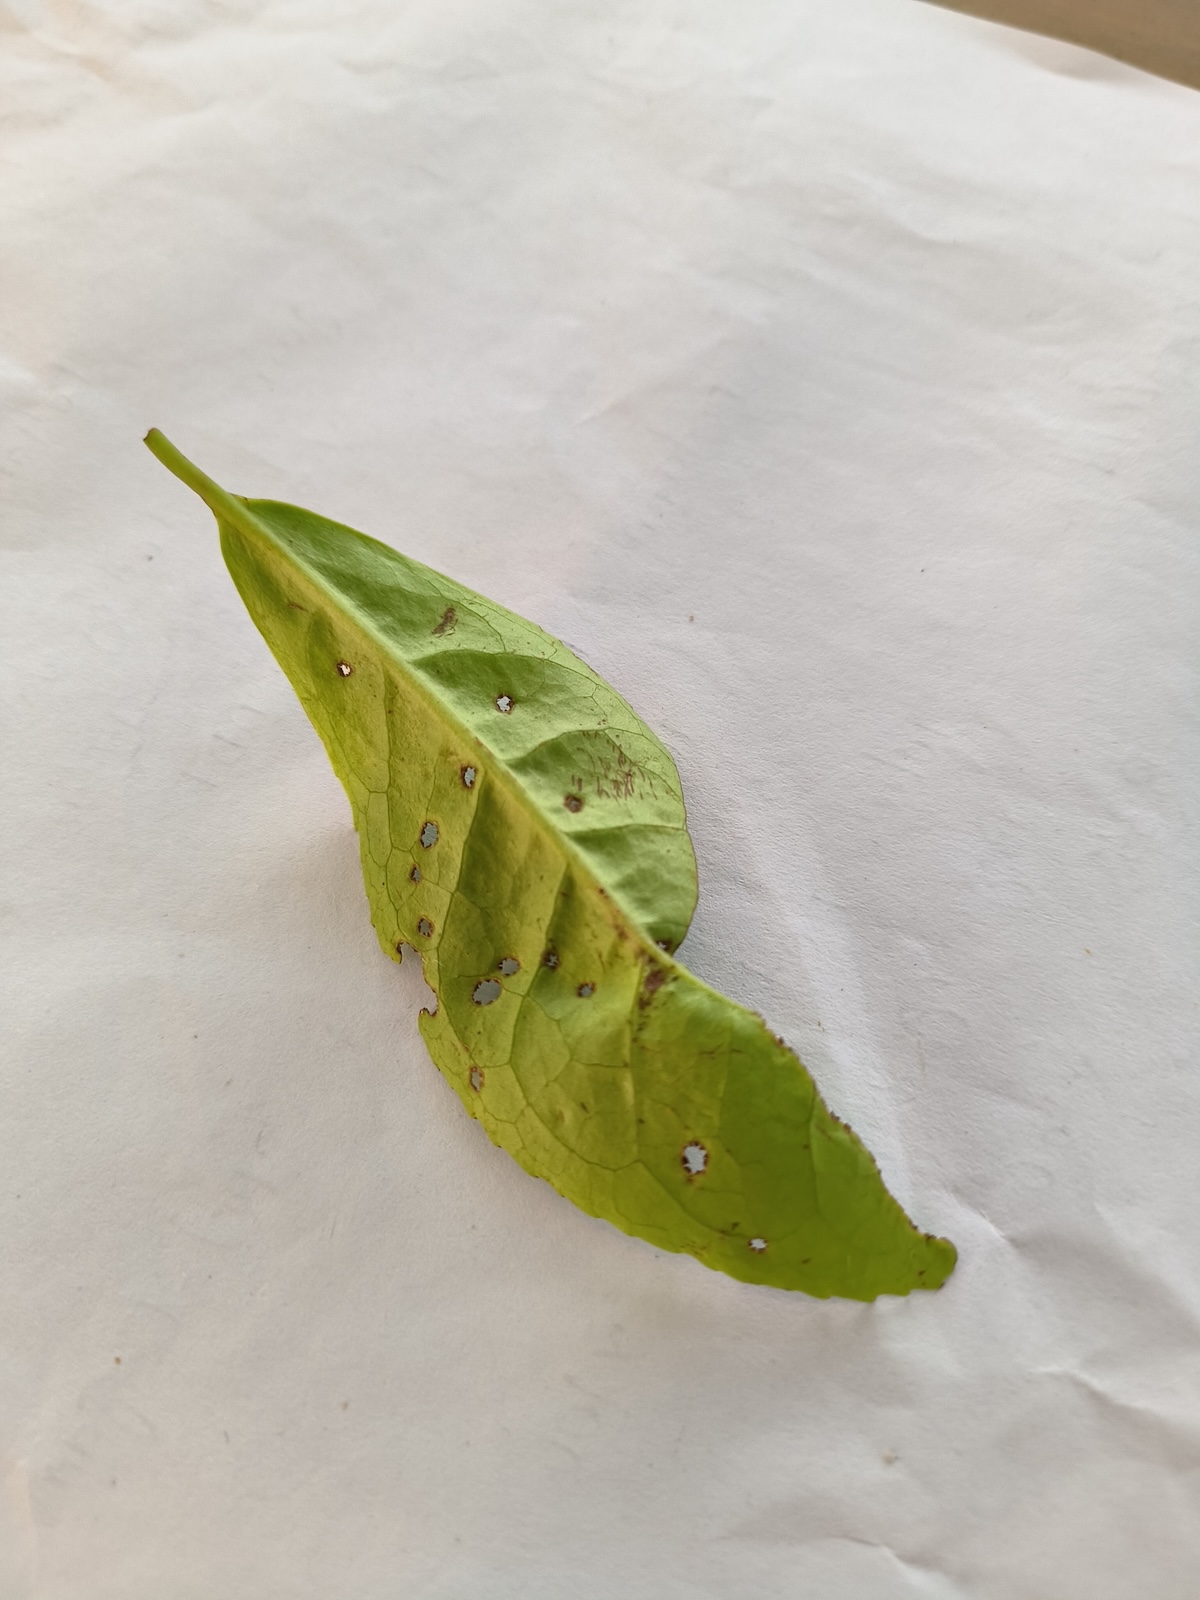
Label: Green mirid bug